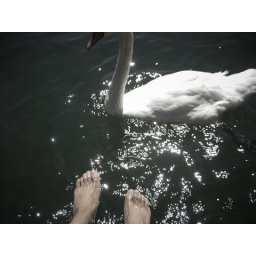
The water in the lake was SO clear and clean. Nothing like Berlin lake water...